Noeasy

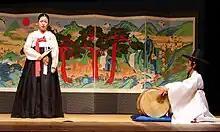
The Korean title of "Thunderous", "Sori-kkun", is inspired by a singer position of "pansori" ("pictured") of the same name.

"Noeasy" opens with "Cheese", an EDM track with a "strong" rock] sound, "cheerful" energy, and "rough" bass synth, which uses the word "cheese" as a wordplay to compare smiling with a variety of cheeses. The lyrics include a flippant response to the group's critics. "Thunderous", the second track and the album's lead single, is a hip-hop and trap song that includes elements of Korean traditional music ("gugak"), brass instruments, and "chuimsae". The song expresses the conviction the group will not be discouraged and will maintain their principles despite criticism. The Korean title "Sori-kkun" has a dual meaning of "jansori-kkun" meaning "nagger", and "sori-kkun" meaning "("pansori") singer".